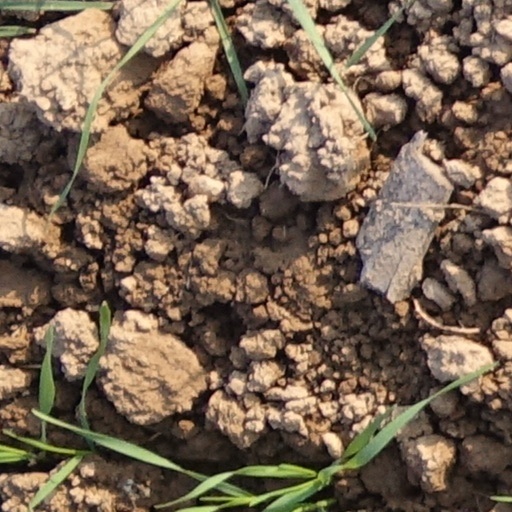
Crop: wheat